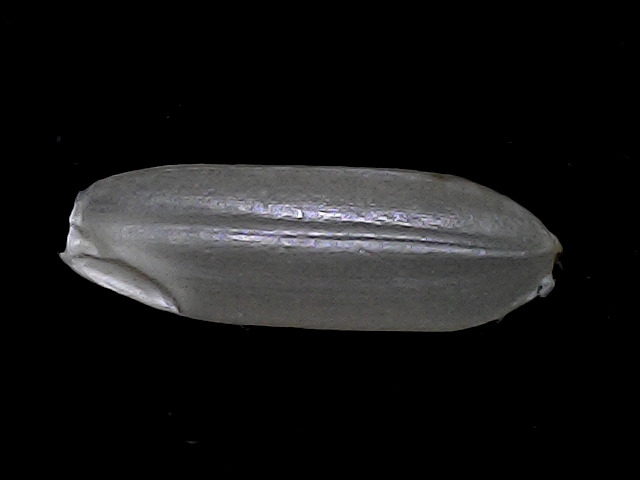
Rice variety: BRRI67